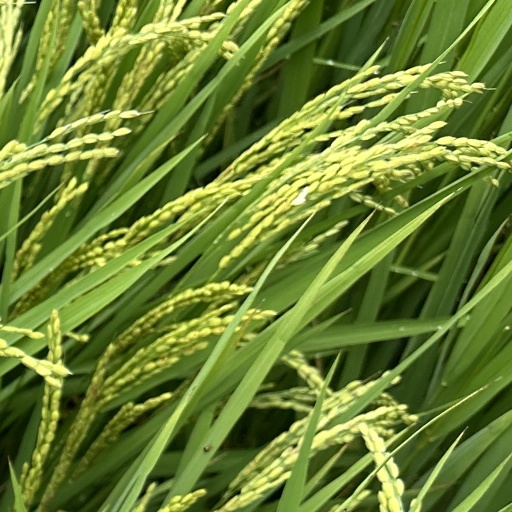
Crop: rice